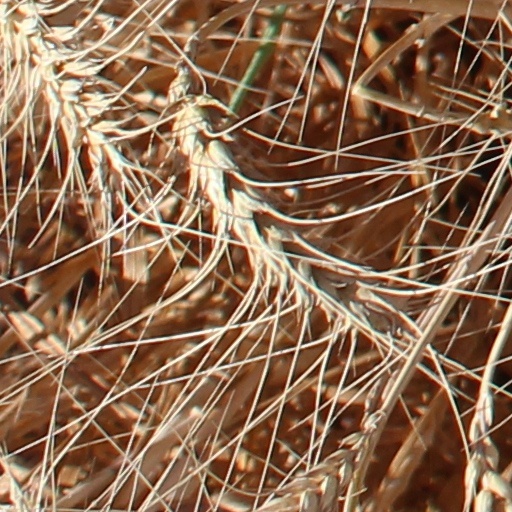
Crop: wheat